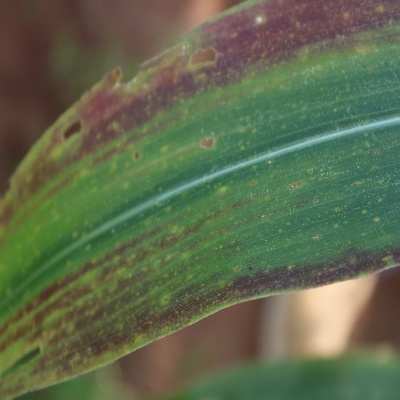
Crop: Maize
Condition: leaf blight